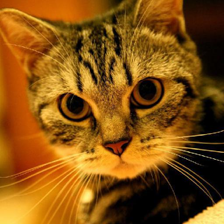
Label: animals